Frankston, Victoria

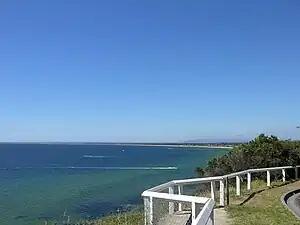
Olivers Hill Lookout

The first hospital in Frankston opened at the turn of the 20th century, as the private day surgery and hospital of the British doctor and former Director of the Melbourne Pharmacy School Sidney Plowman. It operated from Dr Plowman's residence, known as The Lofts (also known as the Plowman Residence), at 20 Davey Street in the Frankston Central Business District (CBD), until his death in 1937. The Lofts was designed as a Queen Anne style California bungalow by Blackett & Rankin Architects and constructed of locally-made bricks. It is listed is on the Victorian and Australian heritage registries through the National Trust of Australia, and was restored and incorporated into the design of Frankston's Australian Government Building, which was built around it in the 1990s. It currently houses the Frankston offices of the Australian Electoral Commission and the member of parliament in the Australian House of Representatives for the Division of Dunkley (of which Frankston is a part).